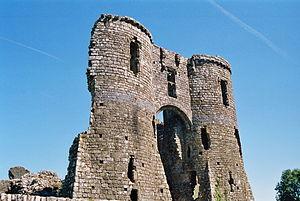
Le château de Llawhaden est un château situé dans le comté du Pembrokeshire, dans le village de Llawhaden, à 5 km à l'est de Wiston, au sud-ouest du Pays de Galles. Il est géré par le Cadw.